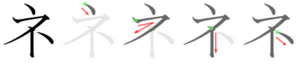
ね en hiragana ou ネ en katakana sont deux kana, caractères japonais, qui représentent le même more. Ils sont prononcés /ne/ et occupent la 24ᵉ place de leur syllabaire respectif, entre ぬ et の.